Charles Oakley

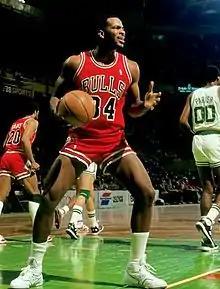
Charles Oakley during the 1986–87 season with the Chicago Bulls

Oakley also assumed the role of the team "enforcer", whose duty primarily was to protect young Jordan against cheap shots and roughhousing tactics of opposing players. He was given the nickname, "Oak Tree", for his rugged demeanor and no-nonsense attitude. On April 26, 1987, Oakley set a postseason career high with 25 points scored, alongside grabbing 15 rebounds, in a loss to the Boston Celtics.